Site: brandenburg
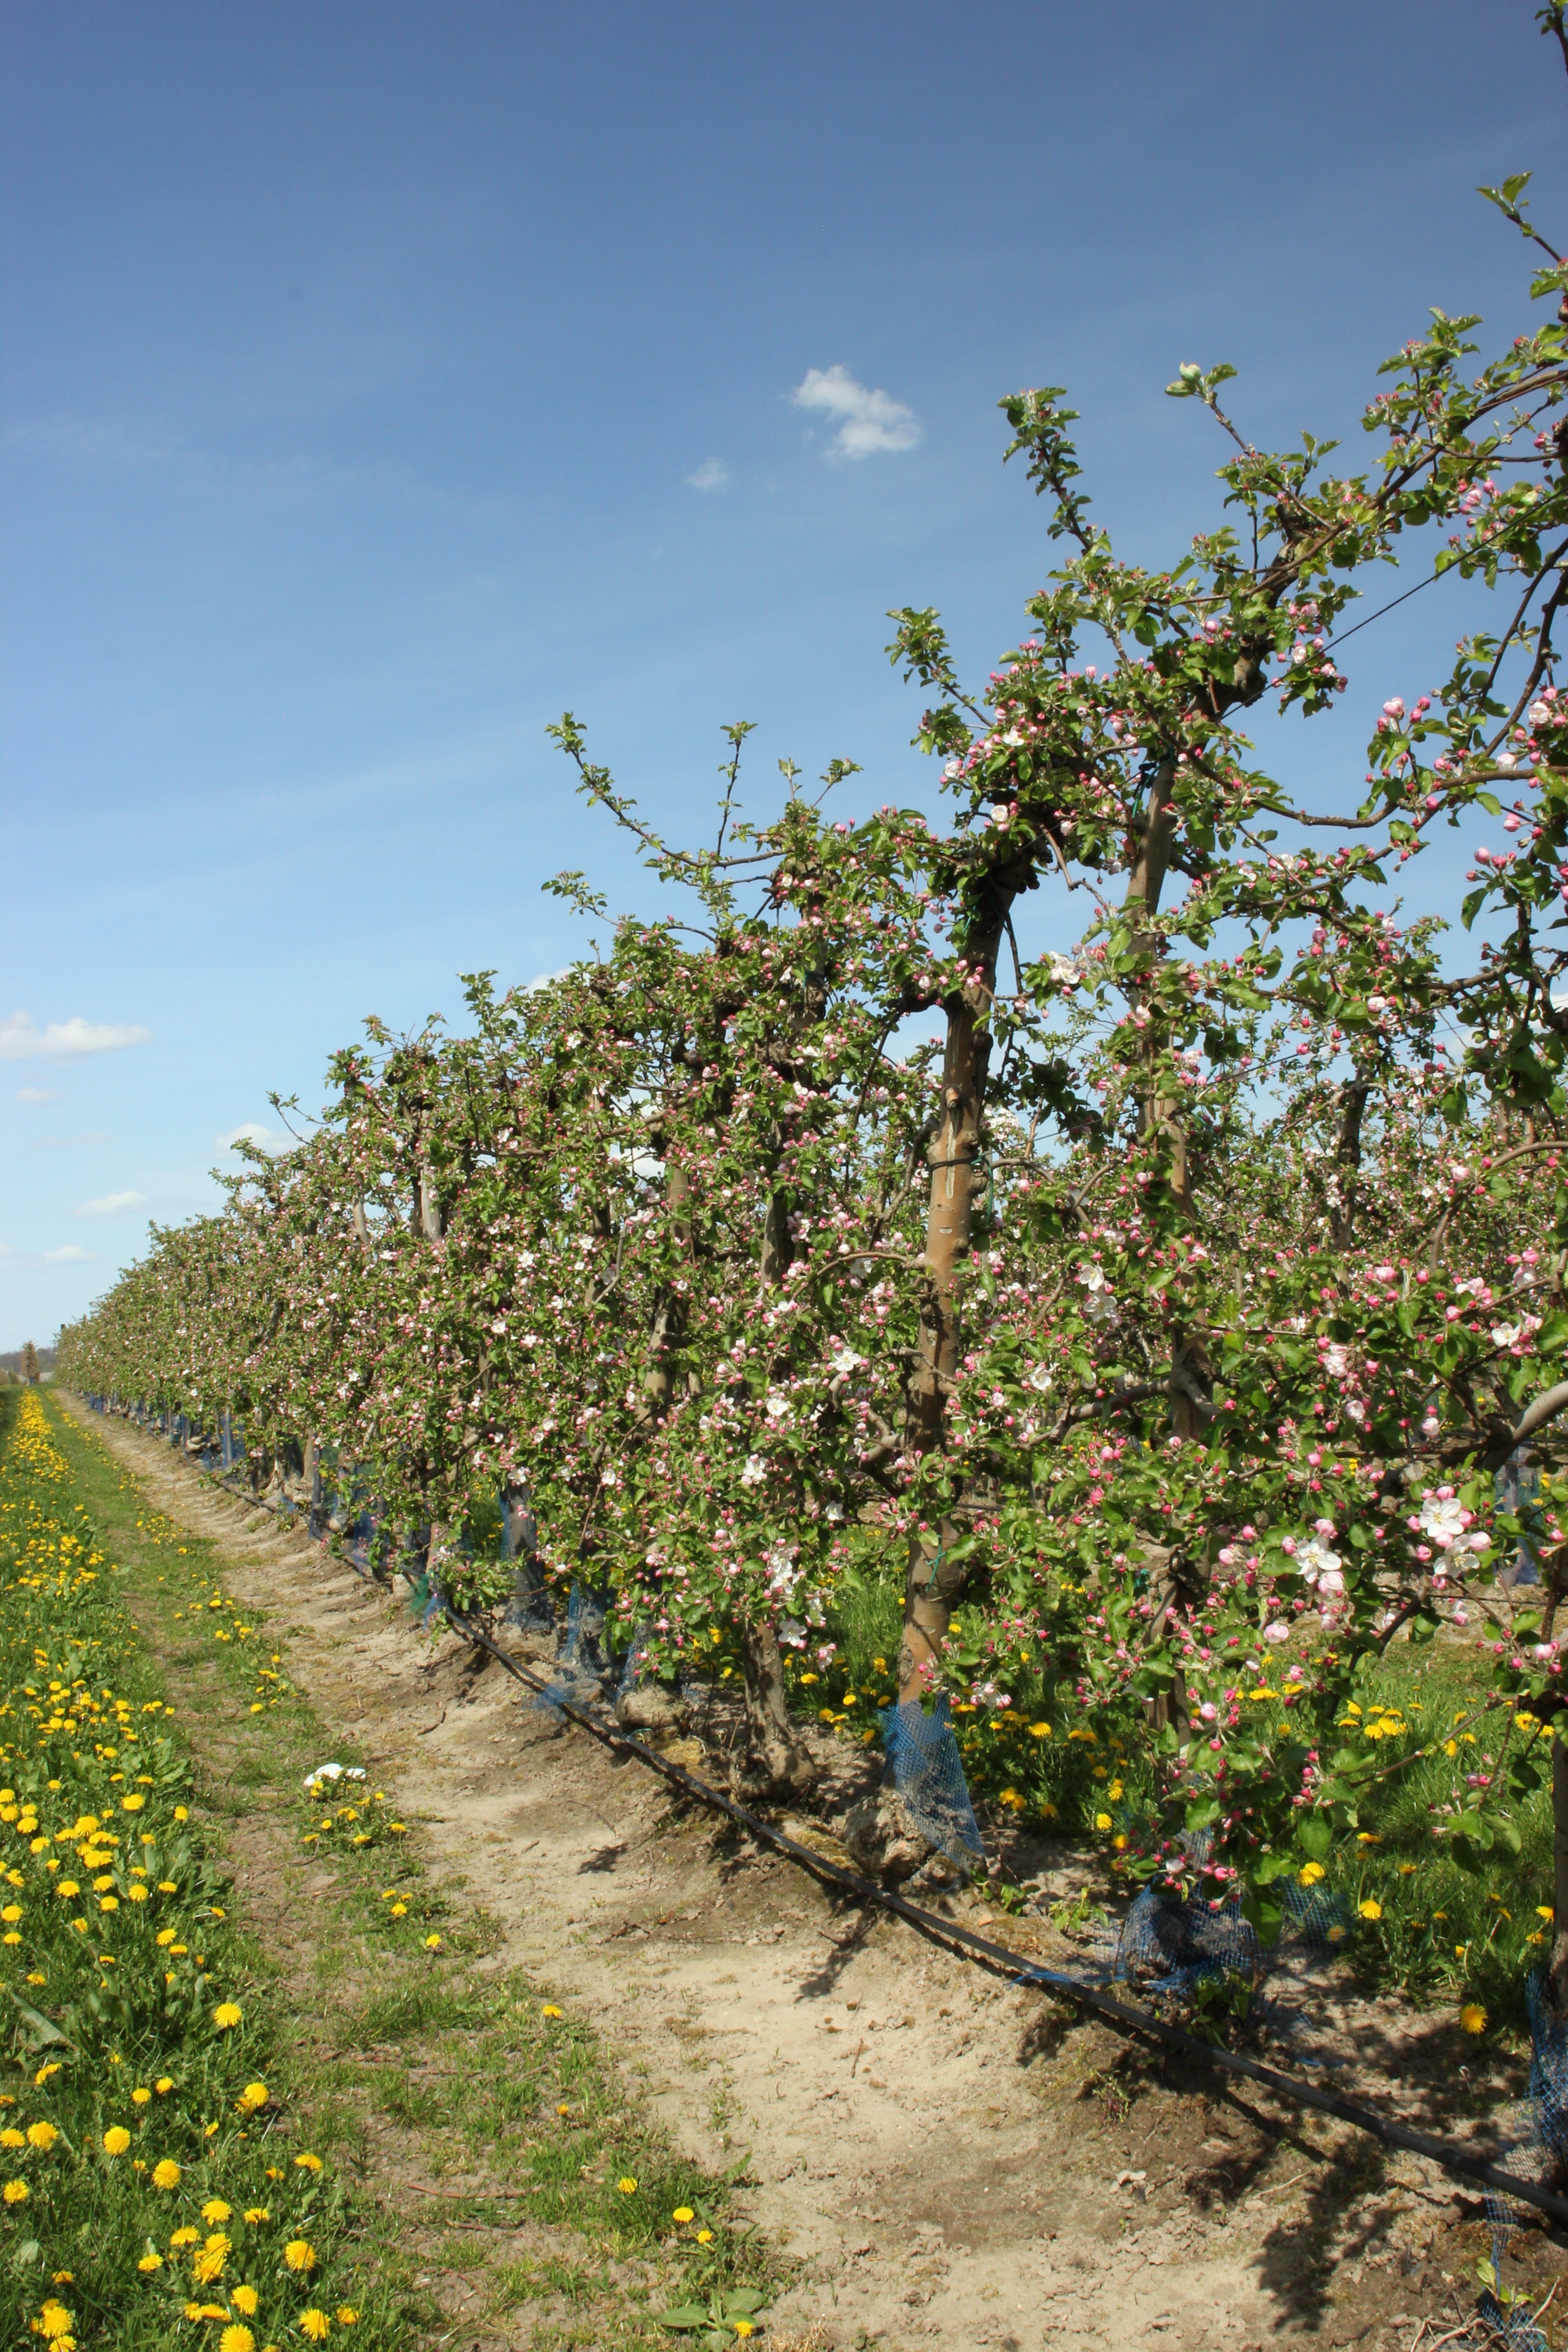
Growth stage (BBCH 57): Inflorescence emergence